Moldova in the Eurovision Song Contest 2016

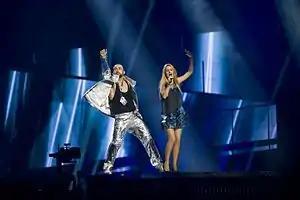
Lidia Isac during a rehearsal before the first semi-final

According to Eurovision rules, all nations with the exceptions of the host country and the "Big Five" (France, Germany, Italy, Spain and the United Kingdom) are required to qualify from one of two semi-finals in order to compete for the final; the top ten countries from each semi-final progress to the final. The European Broadcasting Union (EBU) split up the competing countries into six different pots based on voting patterns from previous contests, with countries with favourable voting histories put into the same pot. On 25 January 2016, a special allocation draw was held which placed each country into one of the two semi-finals, as well as which half of the show they would perform in. Moldova was placed into the first semi-final, to be held on 10 May 2016, and was scheduled to perform in the first half of the show.